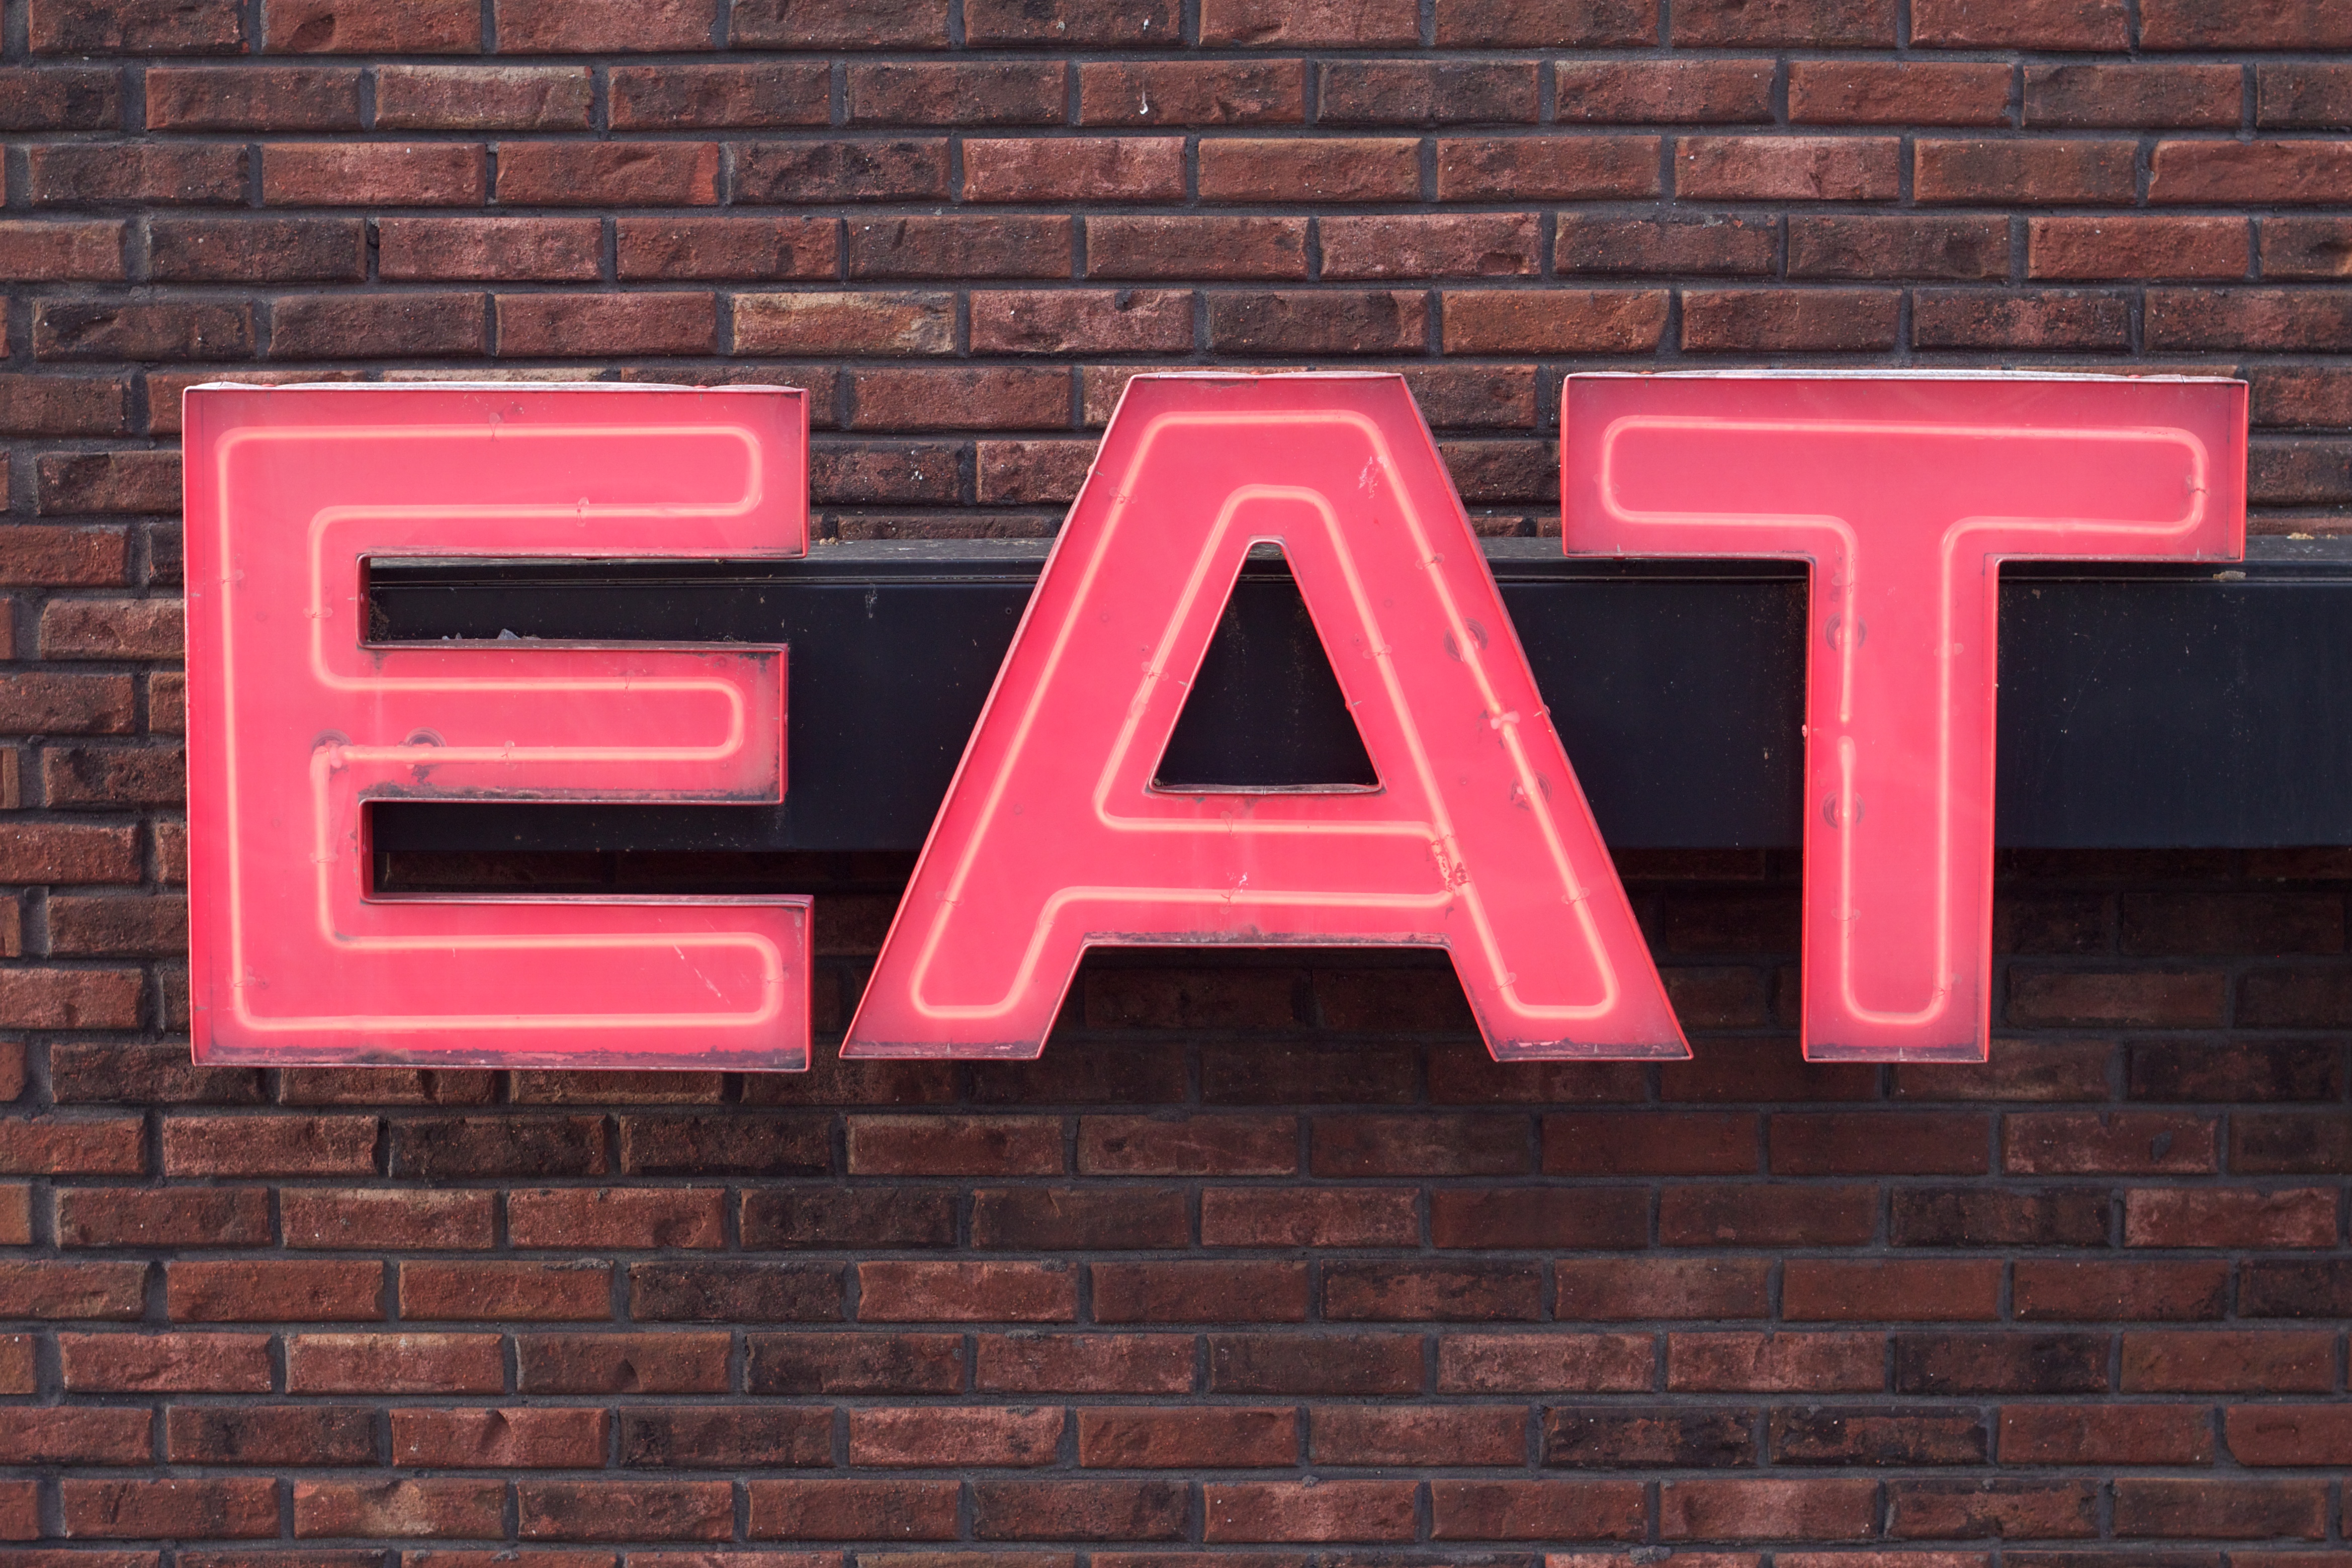
number, wall, sign, red, symbol, color, street sign, brick, signage, font, shape, odyssey, plpconnectu, hurleylounge, traffic sign, automotive exterior